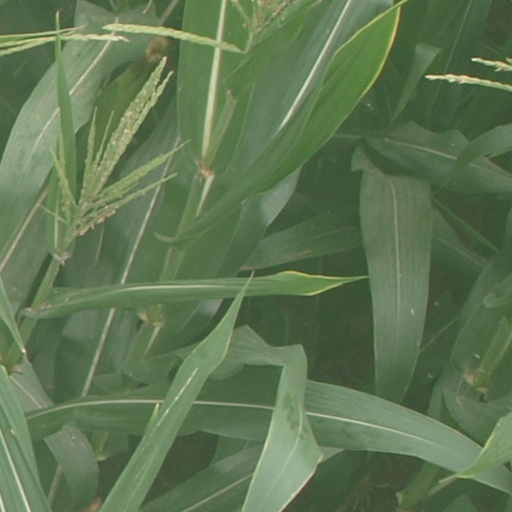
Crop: maize; corn